Bill Freeman (racing driver)

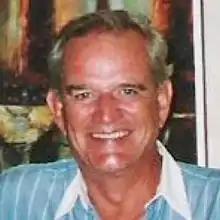
Bill Freeman

Bill Freeman was a professional racing driver, race team owner, motorsport racing enthusiast, race car manufacturer, and business entrepreneur.